Galgorm Parks

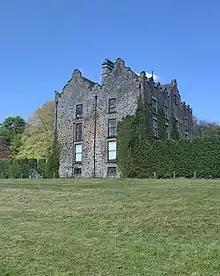
Galgorm Castle

The boundaries for the townland are the previous estate boundaries of Galgorm Castle which was constructed in 1618 by Sir Faithful Fortescue and is recognised as one of the finest examples of early Jacobean architecture in Ireland. Fortescue sold it in 1645 to Dr. Alexander Colville, from whom it passed to his son Sir Robert Colville, and later by descent to Earl Mount Cashell. The grounds and castle have been used for filming and TV projects, including "The Frankenstein Chronicles" featuring Sean Bean. The castle itself is now on the site of Galgorm Castle Golf Club, home to the Northern Ireland Open.